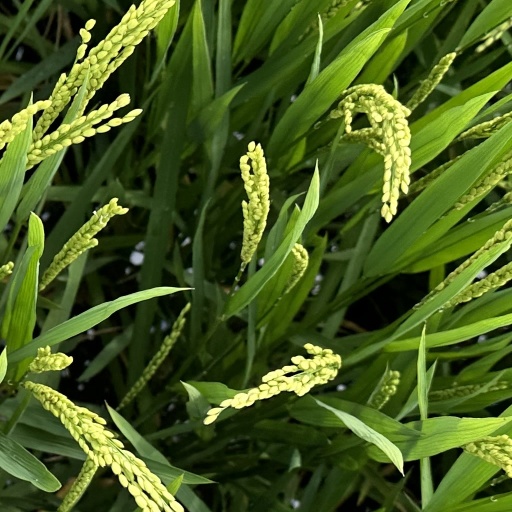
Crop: rice